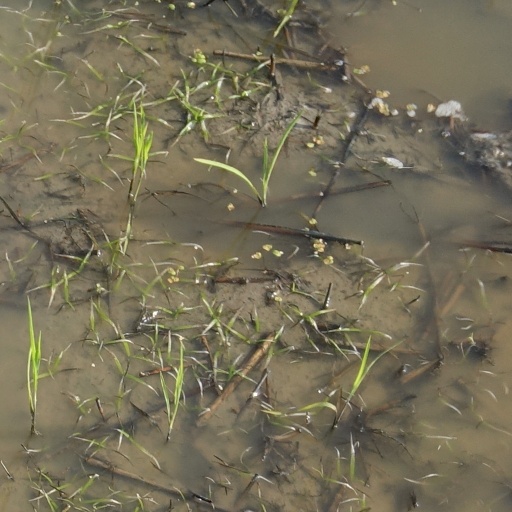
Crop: rice